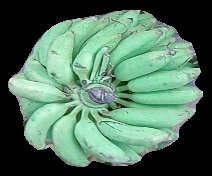
Variety: elakki-bale
Grade: grade1